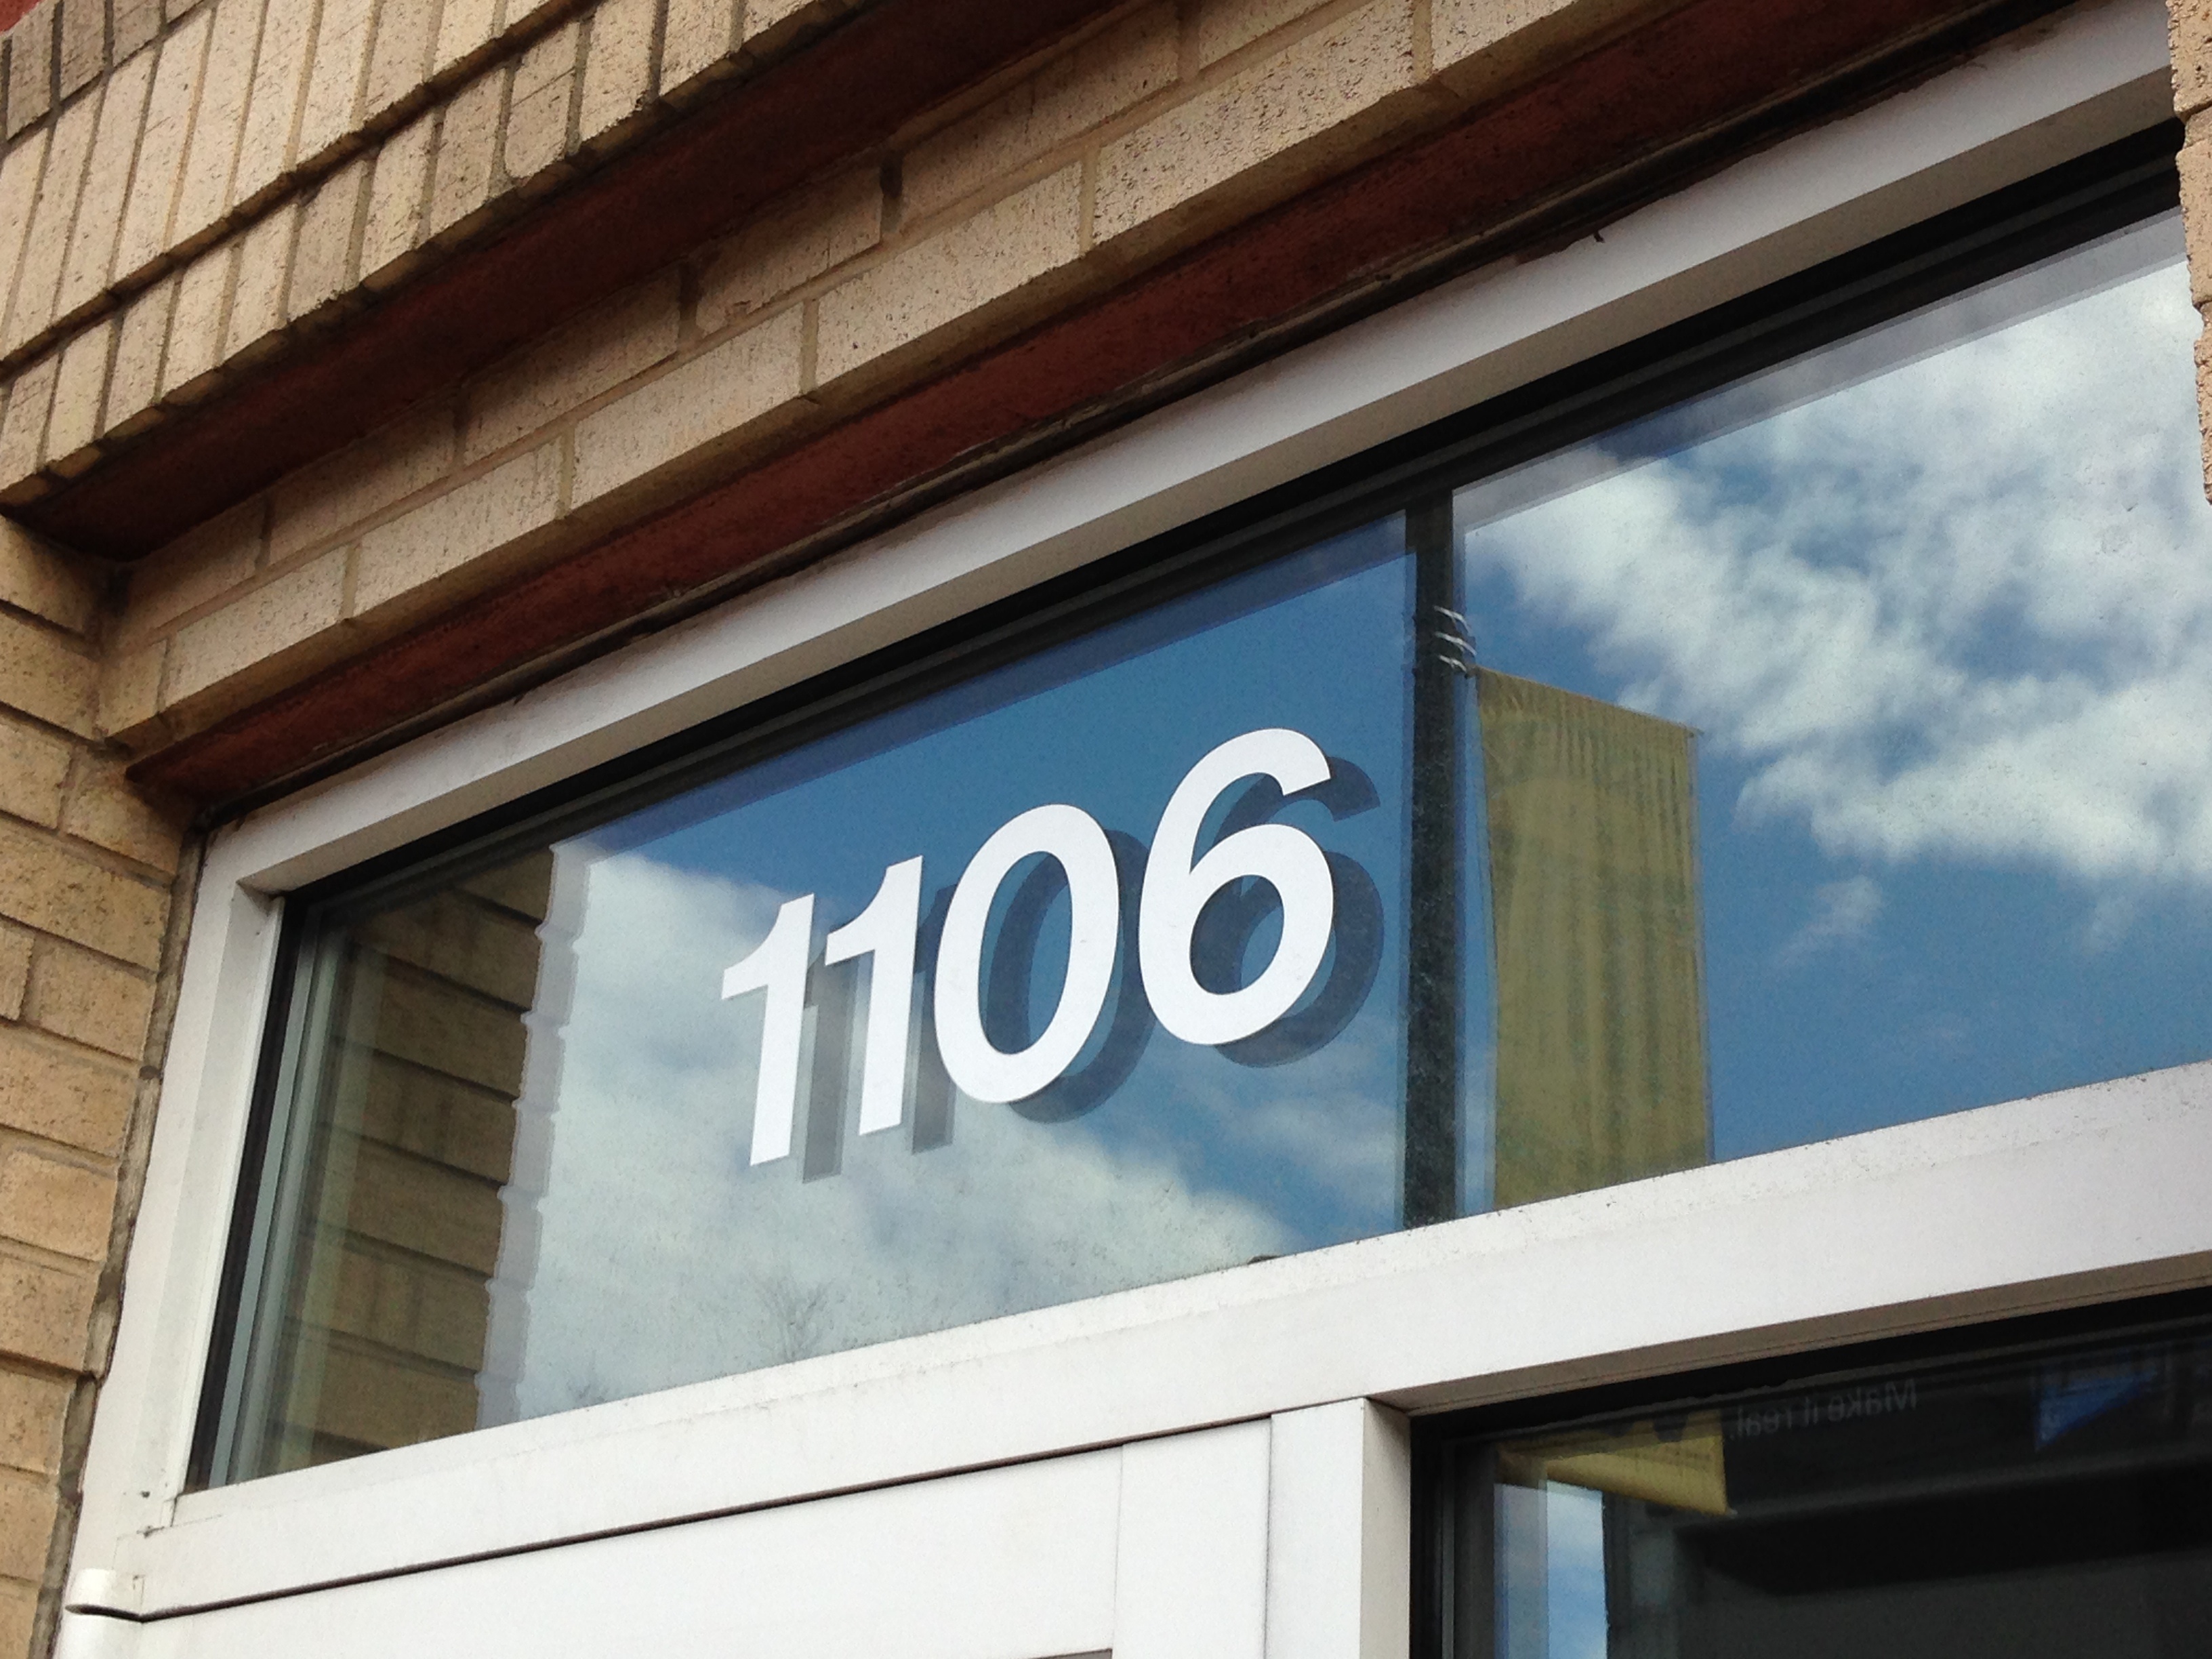
window, advertising, sign, facade, signage, interior design, ds106, 106, window covering